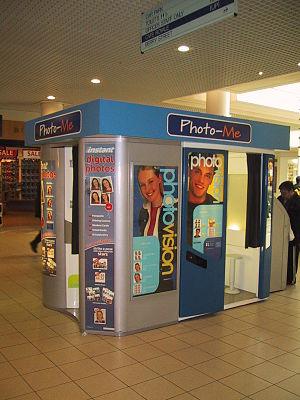
Photo-Me International est une entreprise britannique basée à Great Bookham, dans le Surrey, en Angleterre. C'est la société mère de Photomaton et de Fotofix.